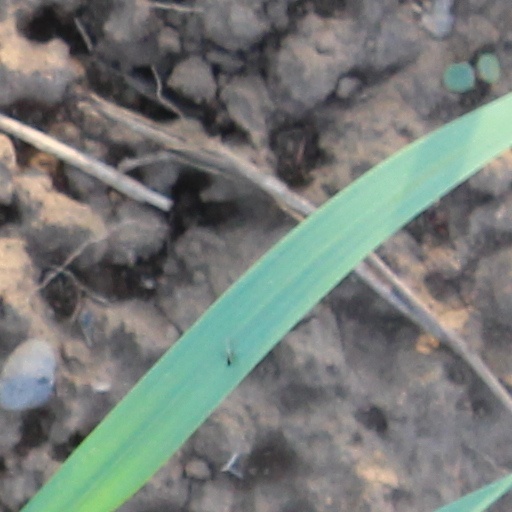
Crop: wheat